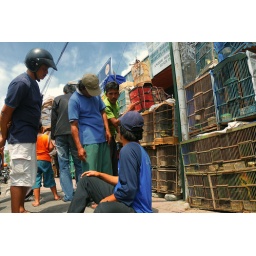
Ngasem is a well-known traditional bird market in Yogyakarta. 9/365